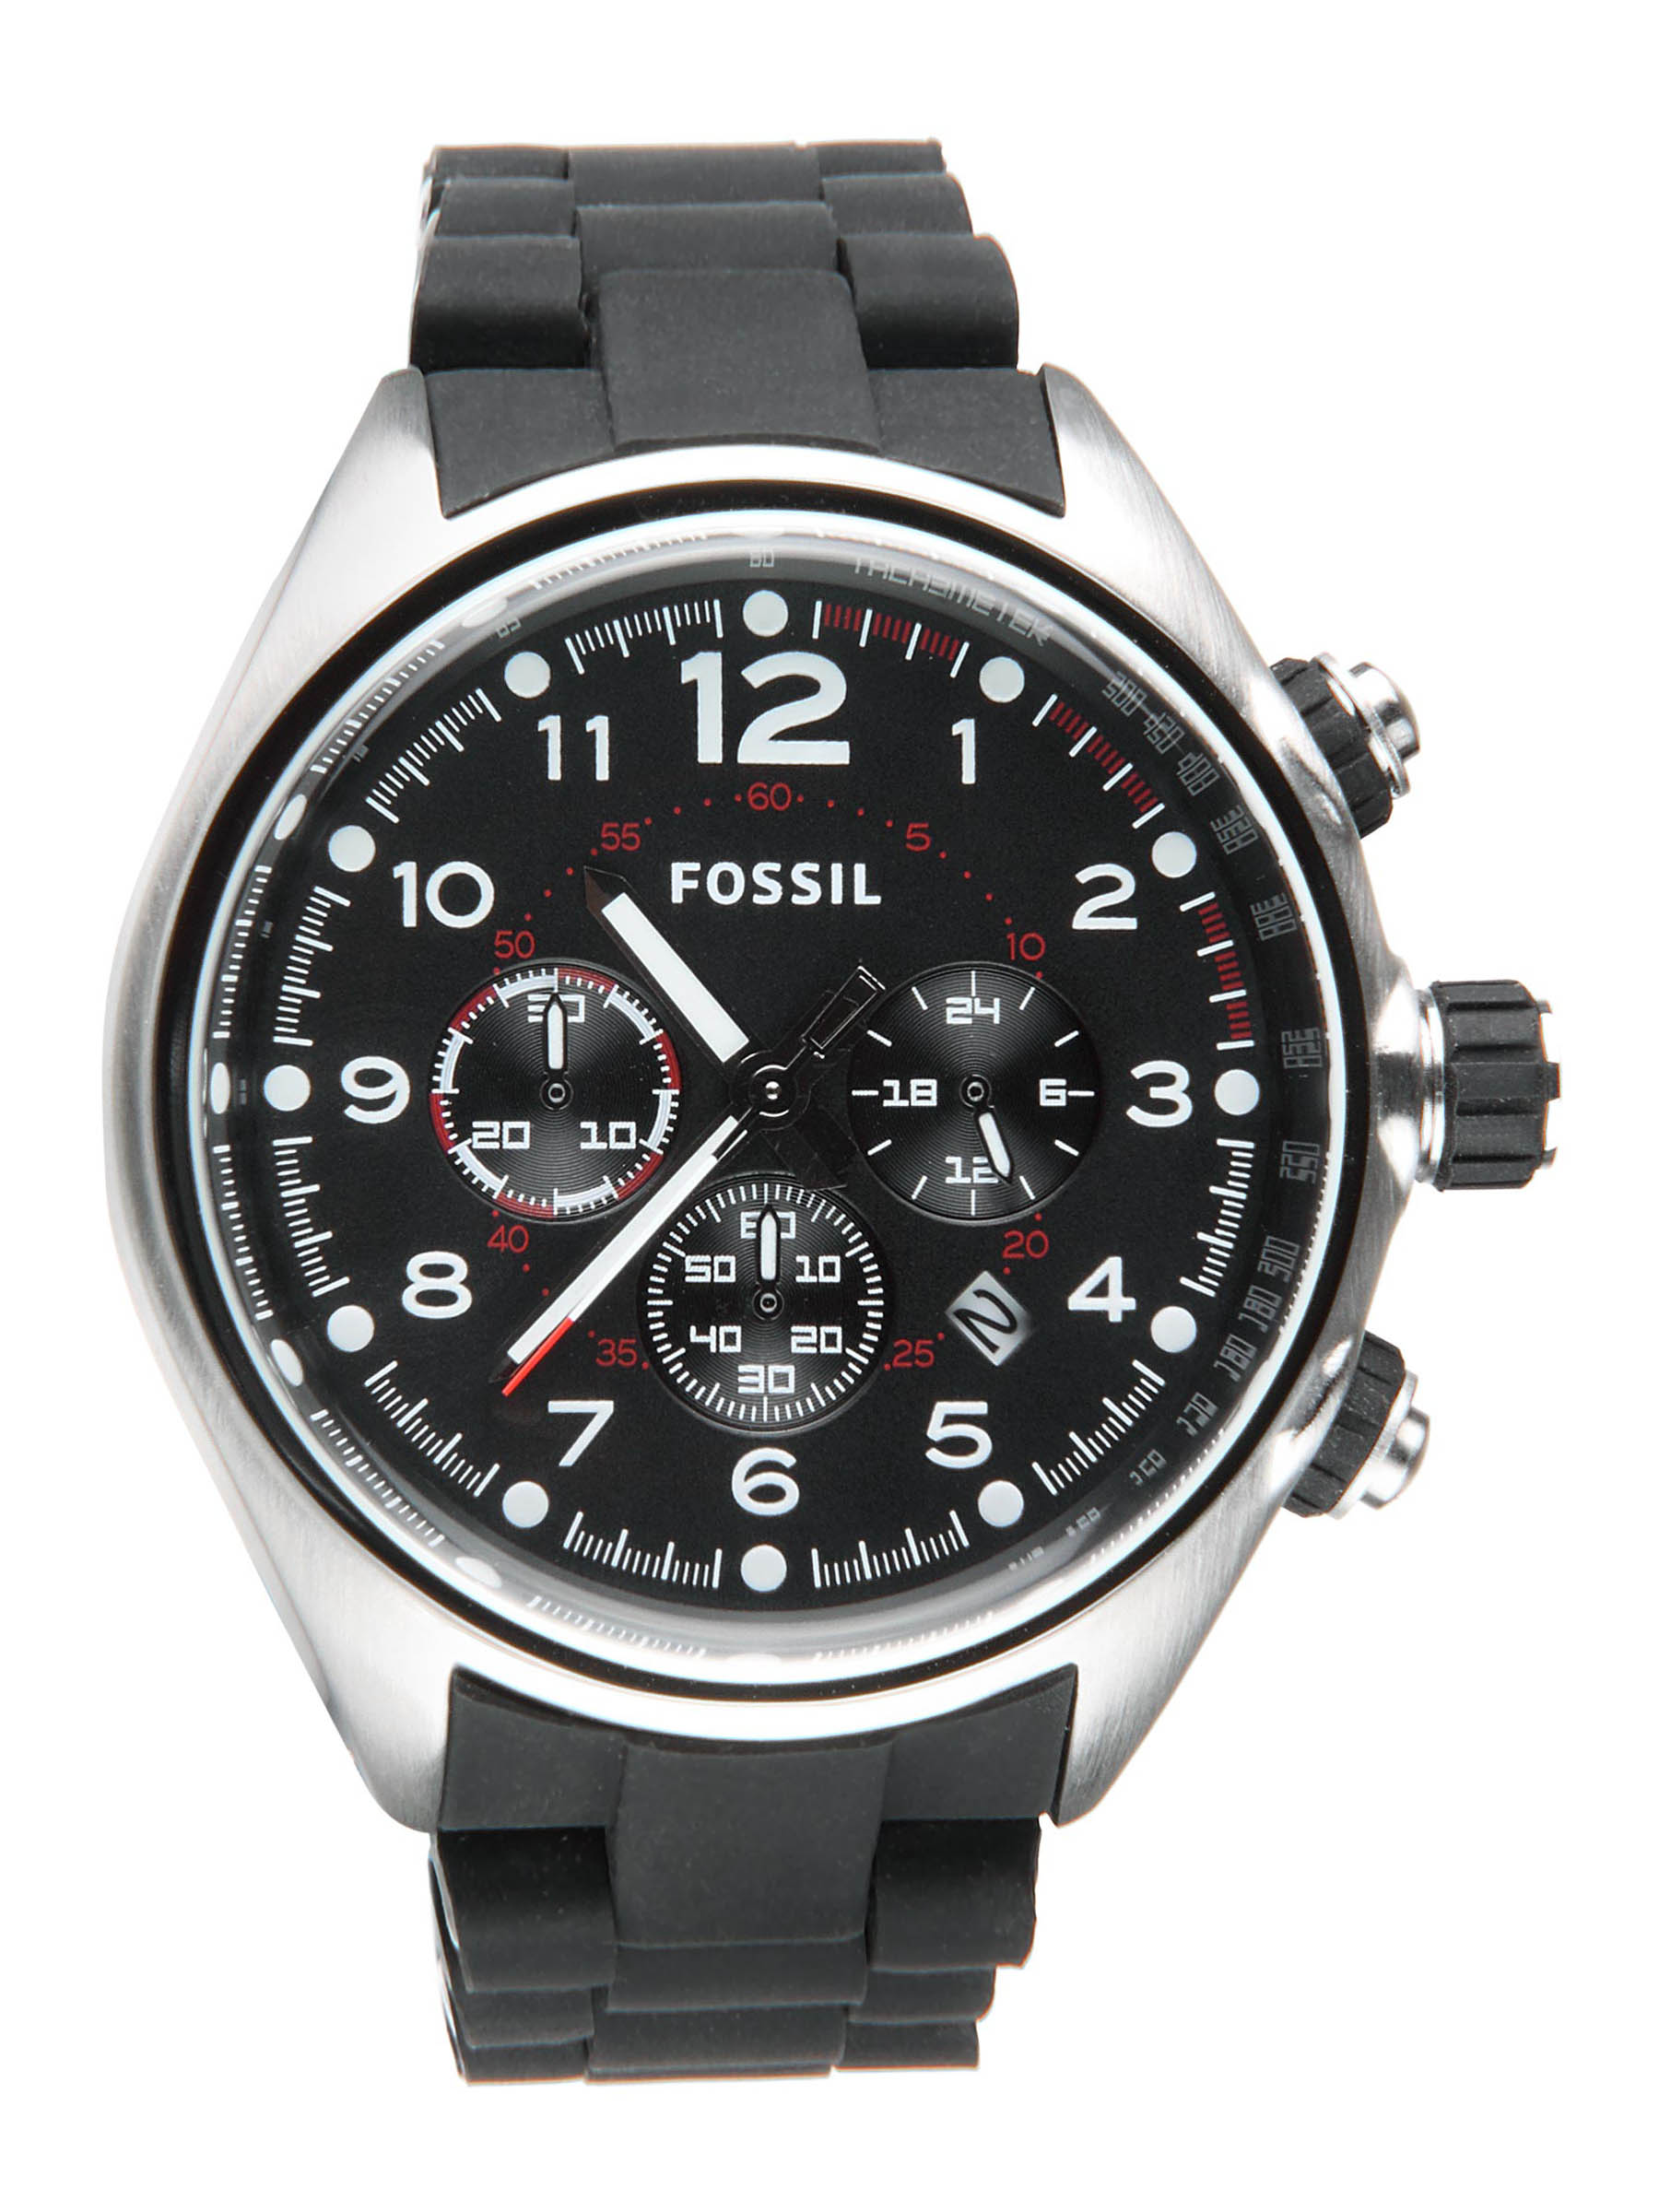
Fossil Men Black Chronograph Watch CH2697
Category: Accessories / Watches / Watches
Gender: Men
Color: Black
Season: Winter 2016
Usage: Casual